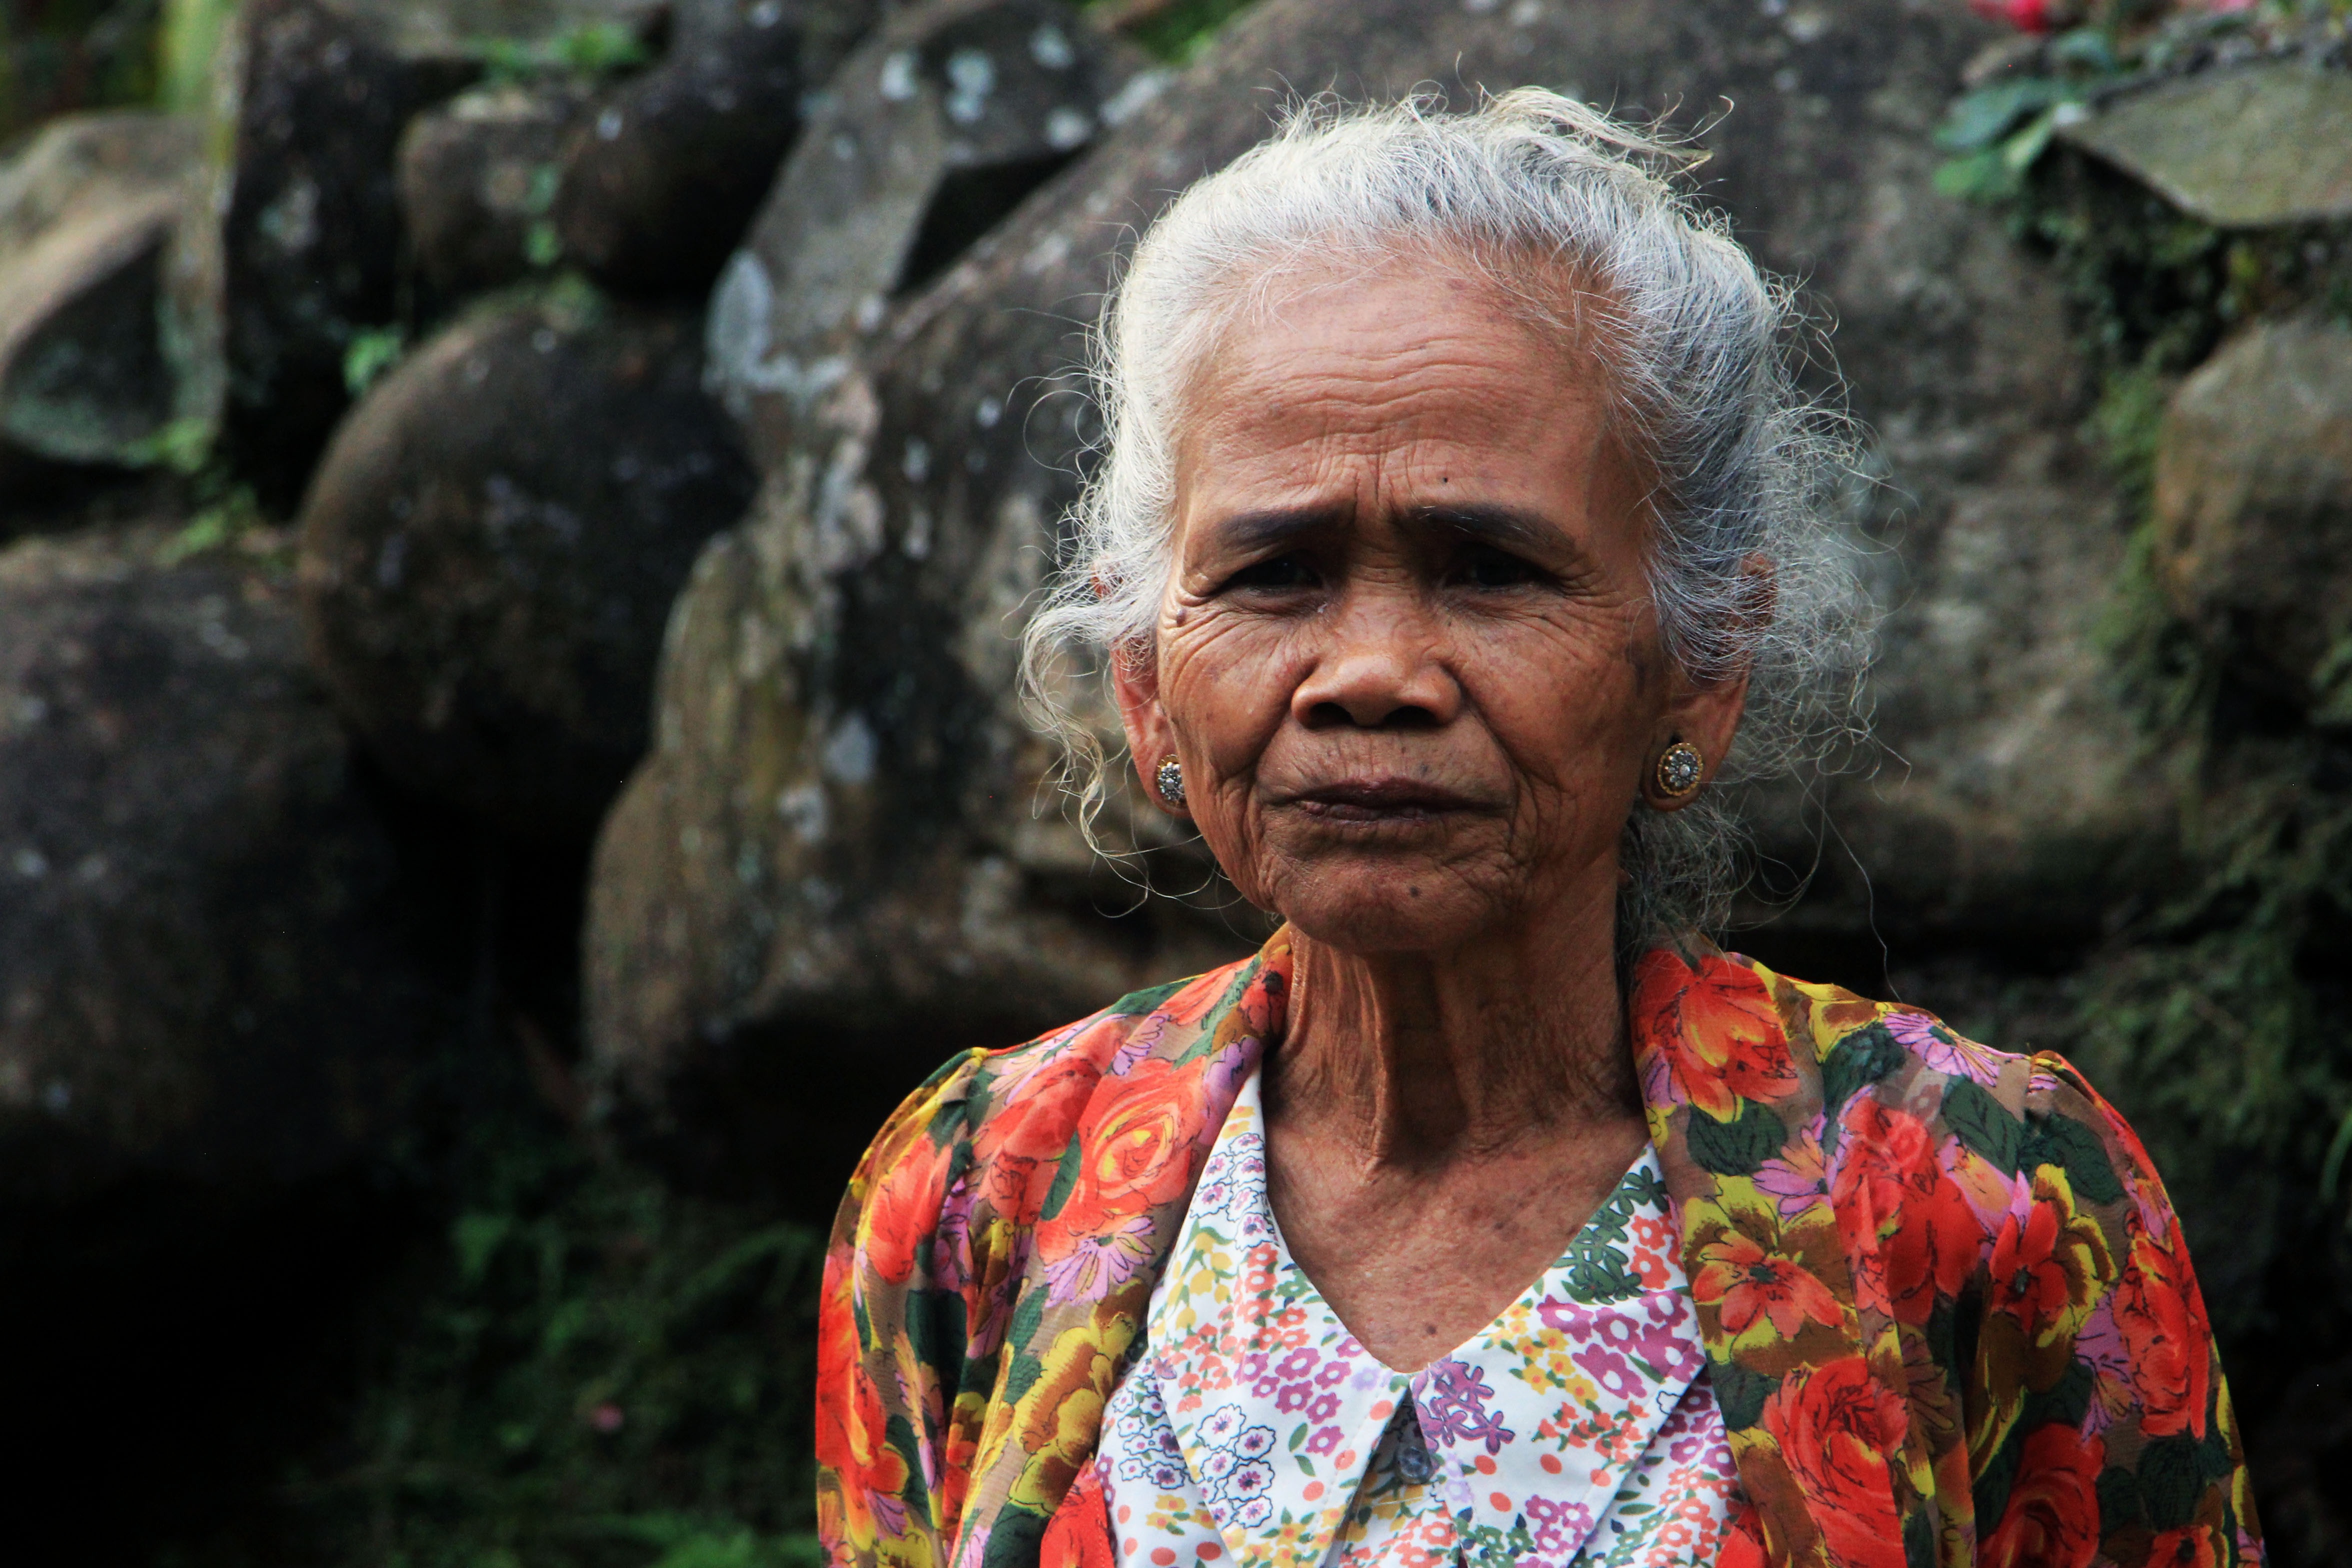
person, people, portrait, color, autumn, close up, tribe, family, temple, women, java, tradition, parents, indonesian, indonesian women